Bataan–Cavite Interlink Bridge

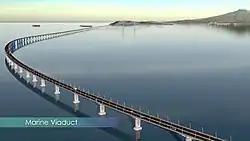

The Bataan-Cavite Interlink Bridge, also known as the Manila Bay Bridge, is a planned bridge that will cross Manila Bay and connect the provinces of Bataan and Cavite in the Philippines. Construction is expected to begin in 2025.